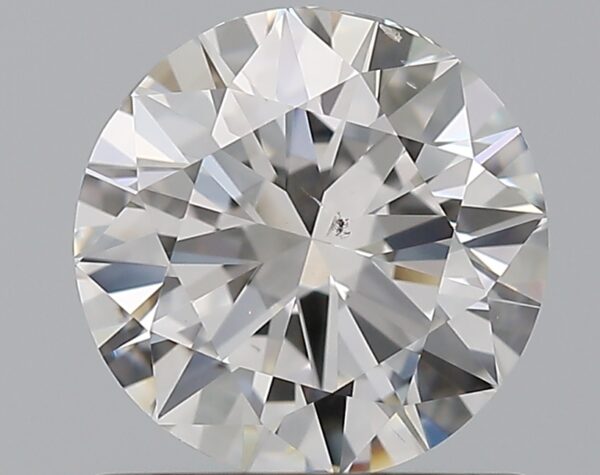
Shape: round
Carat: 1
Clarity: SI1
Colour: F
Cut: VG
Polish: EX
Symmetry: GD
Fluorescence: N
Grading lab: GIA
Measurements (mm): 6.36 x 6.41 x 3.9